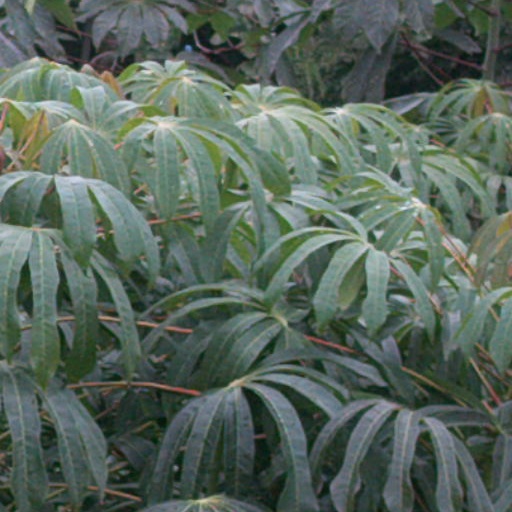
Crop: cassava